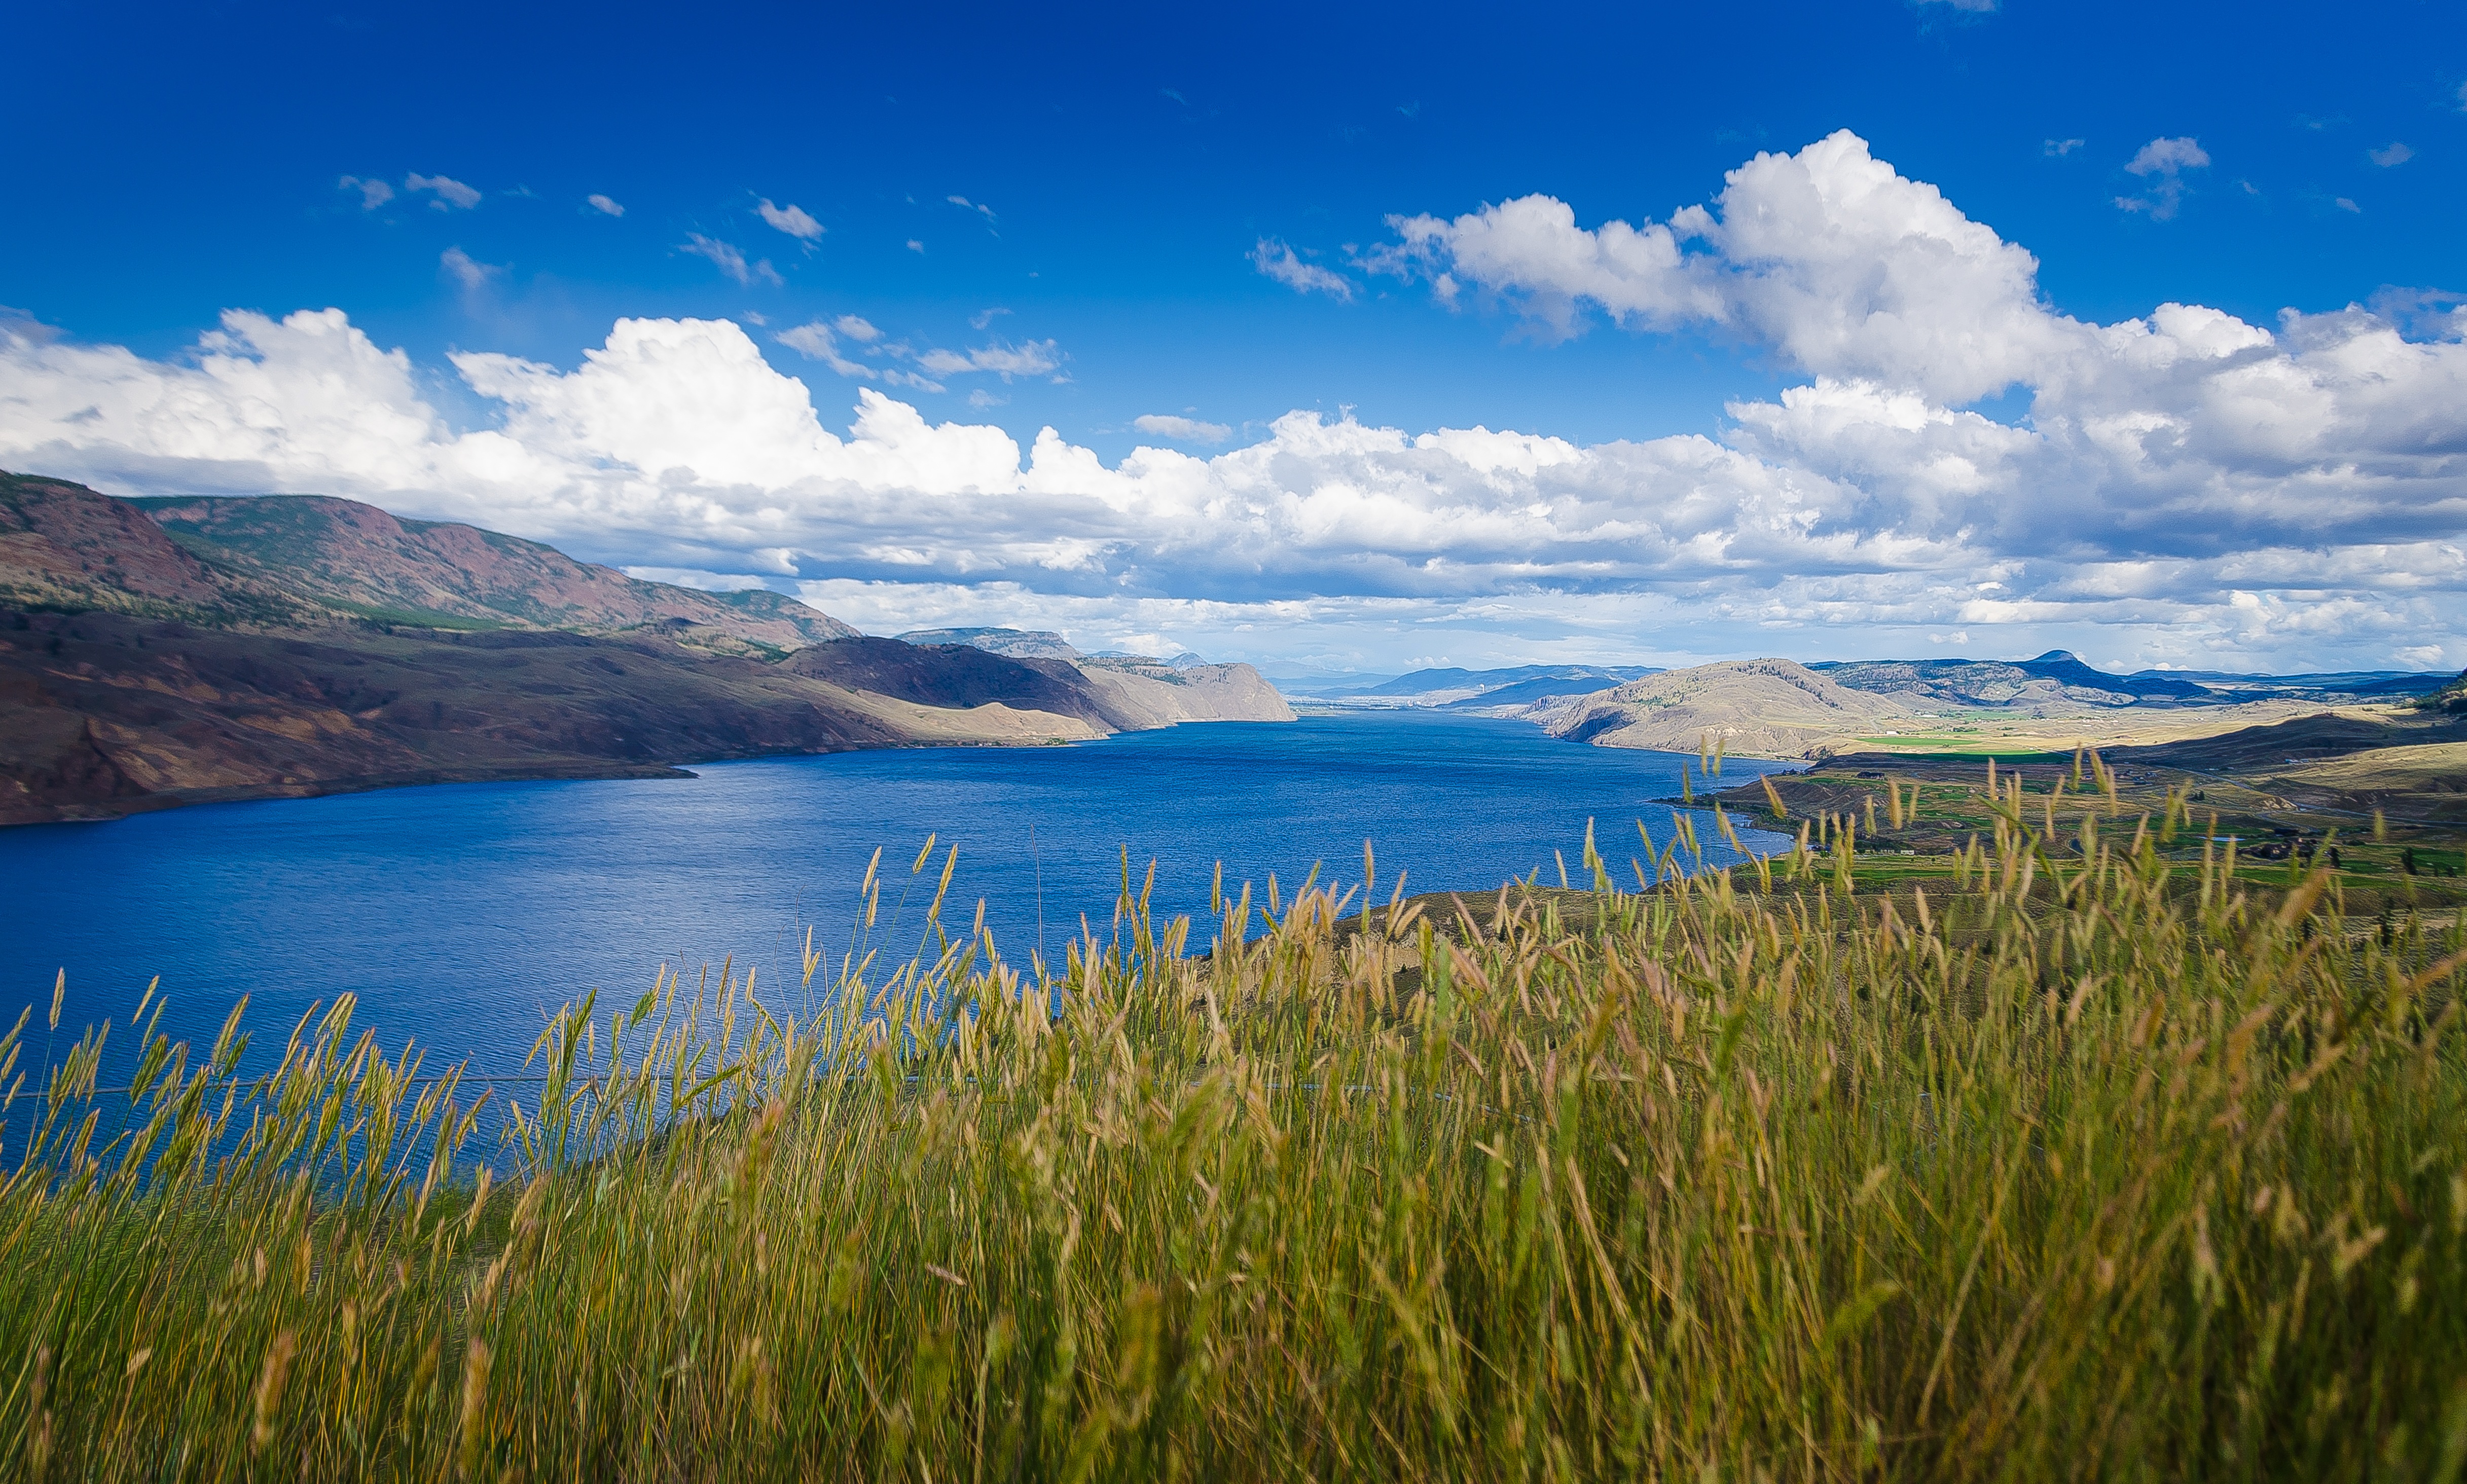
landscape, sea, coast, nature, grass, horizon, wilderness, mountain, cloud, sky, meadow, prairie, morning, hill, lake, mountain range, reflection, bay, fjord, reservoir, highland, plain, body of water, grassland, rivers, plateau, fell, loch, kamloops, ecosystem, beautifulbc, natural environment, geographical feature, mountainous landforms